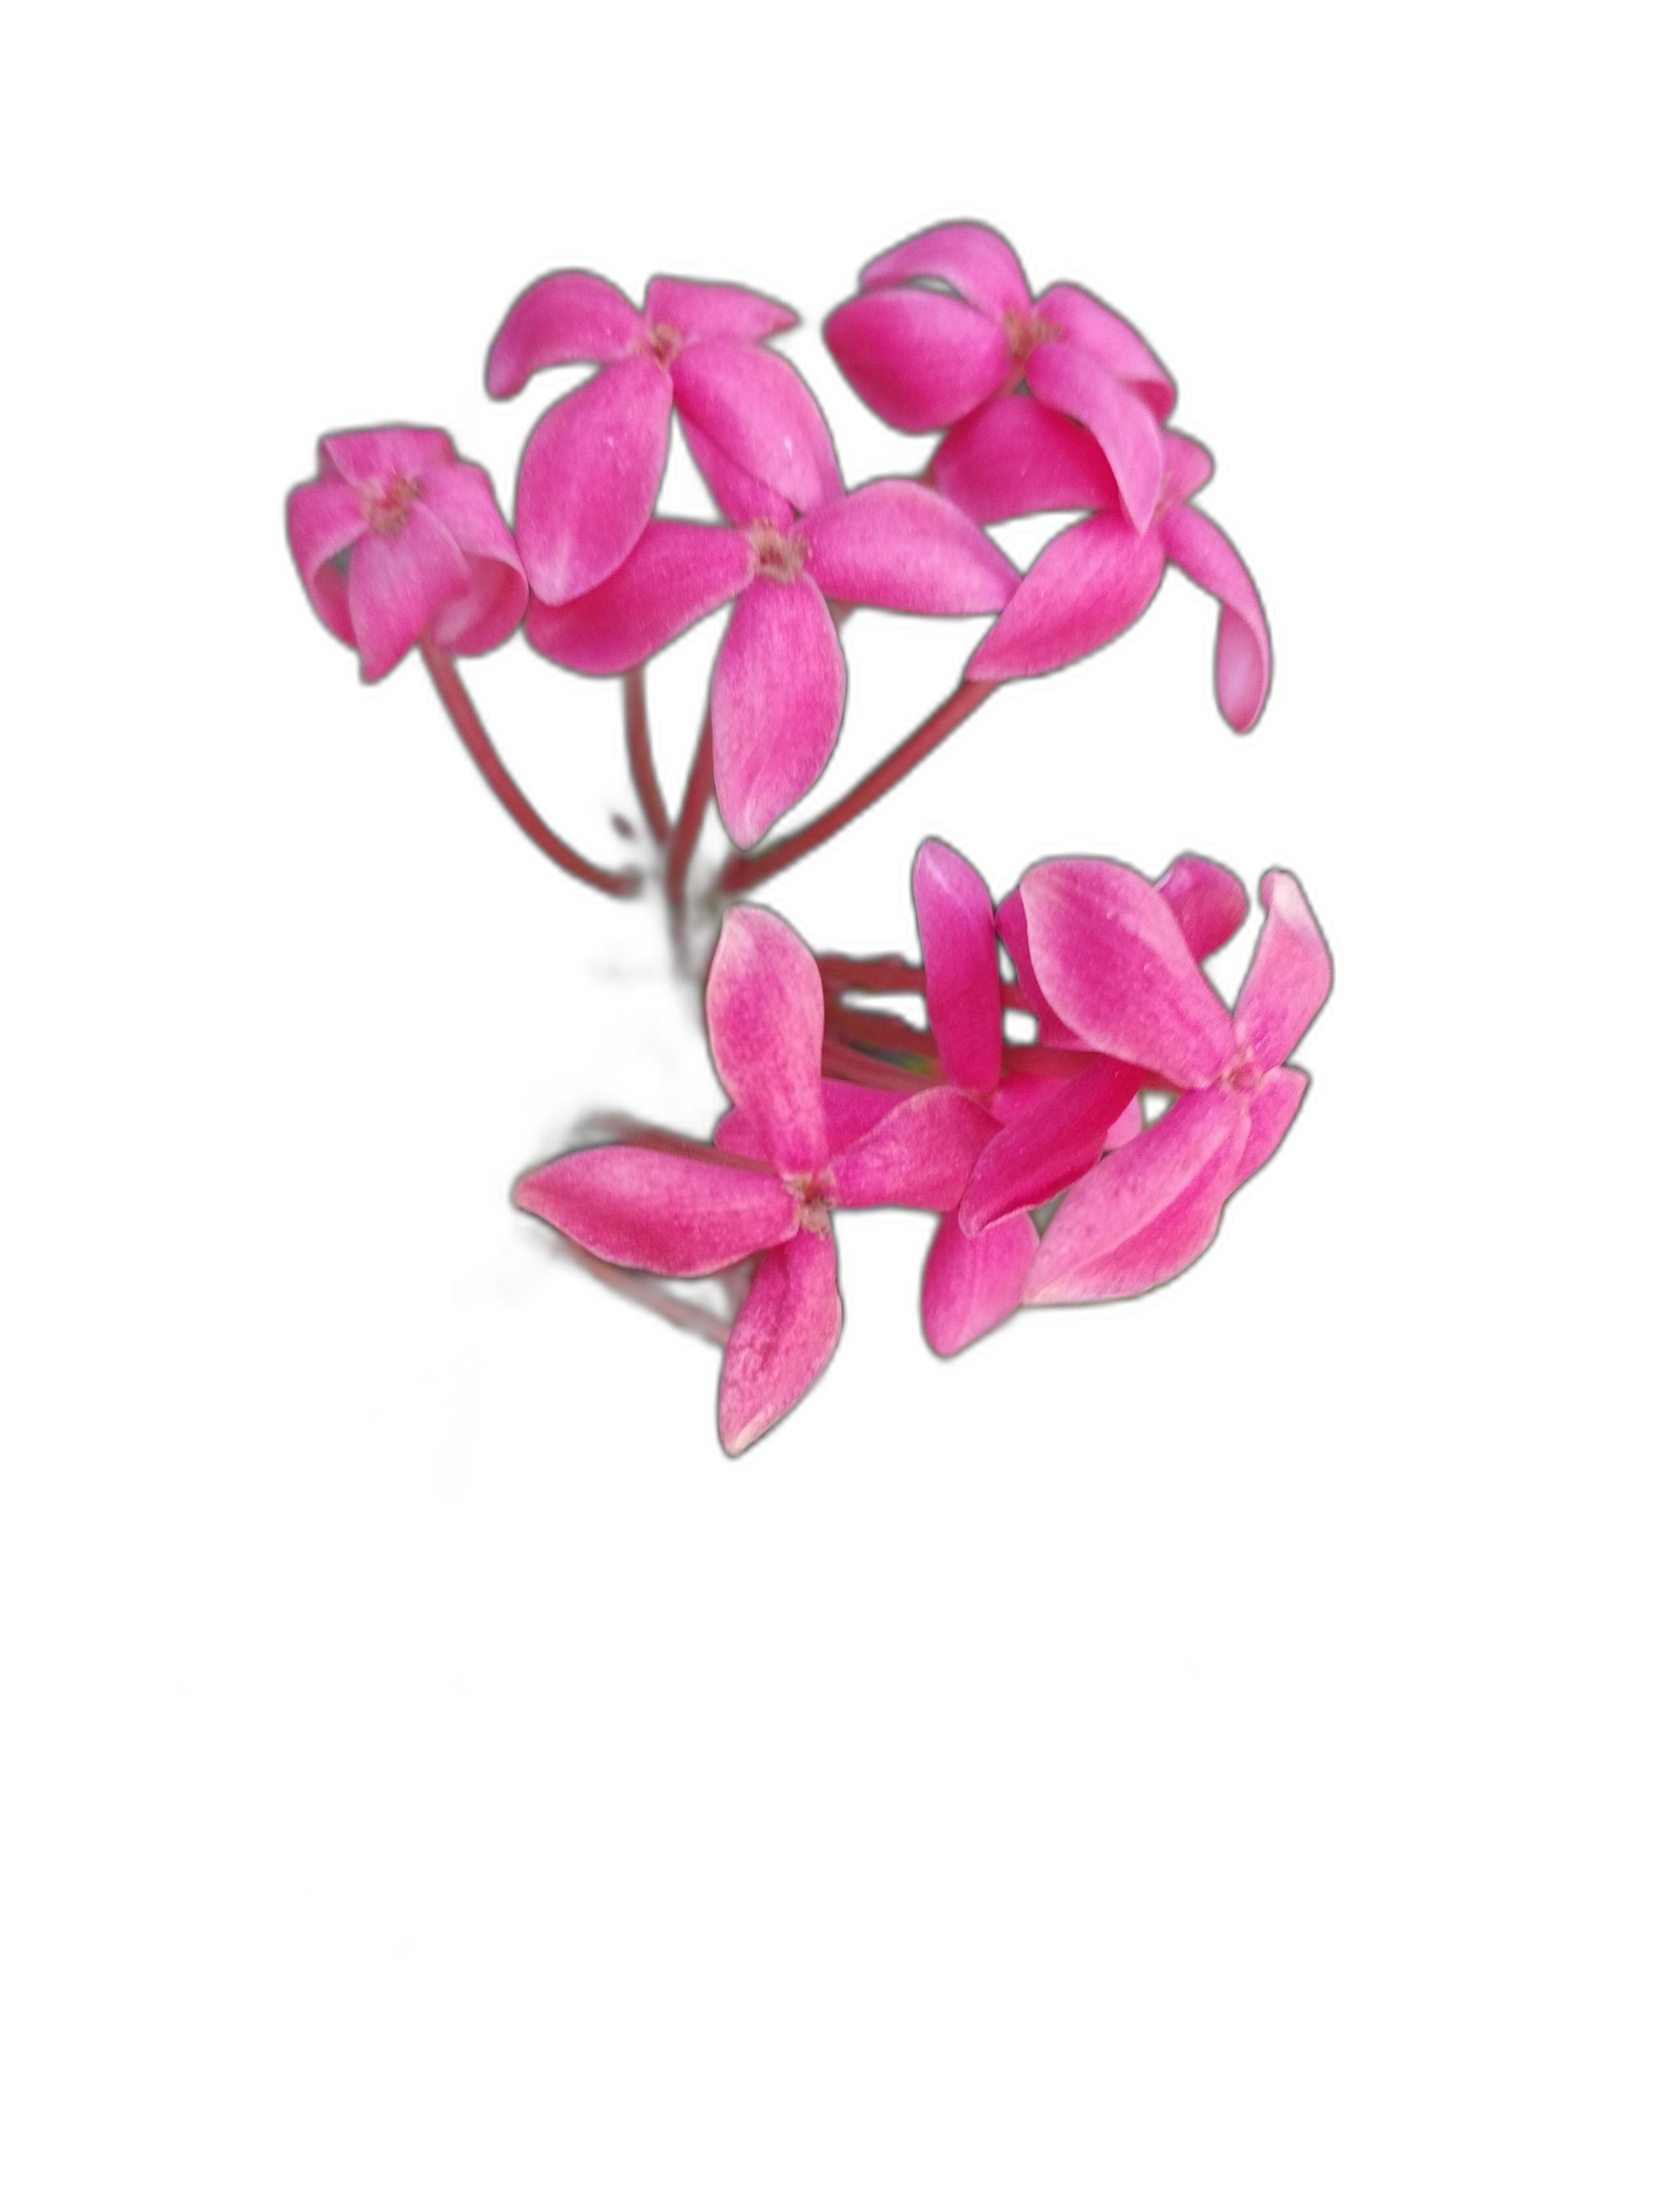
Label: Jungle geranium